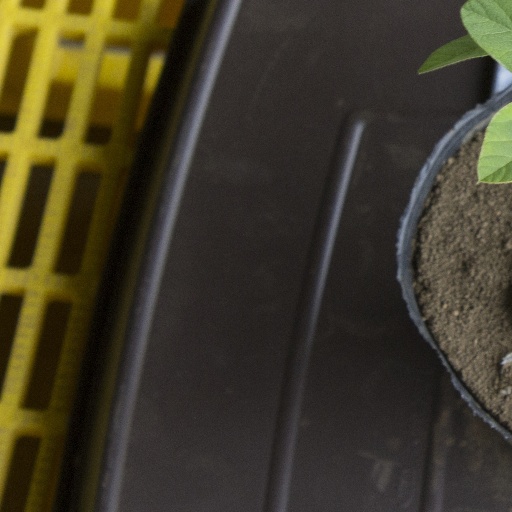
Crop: soybean